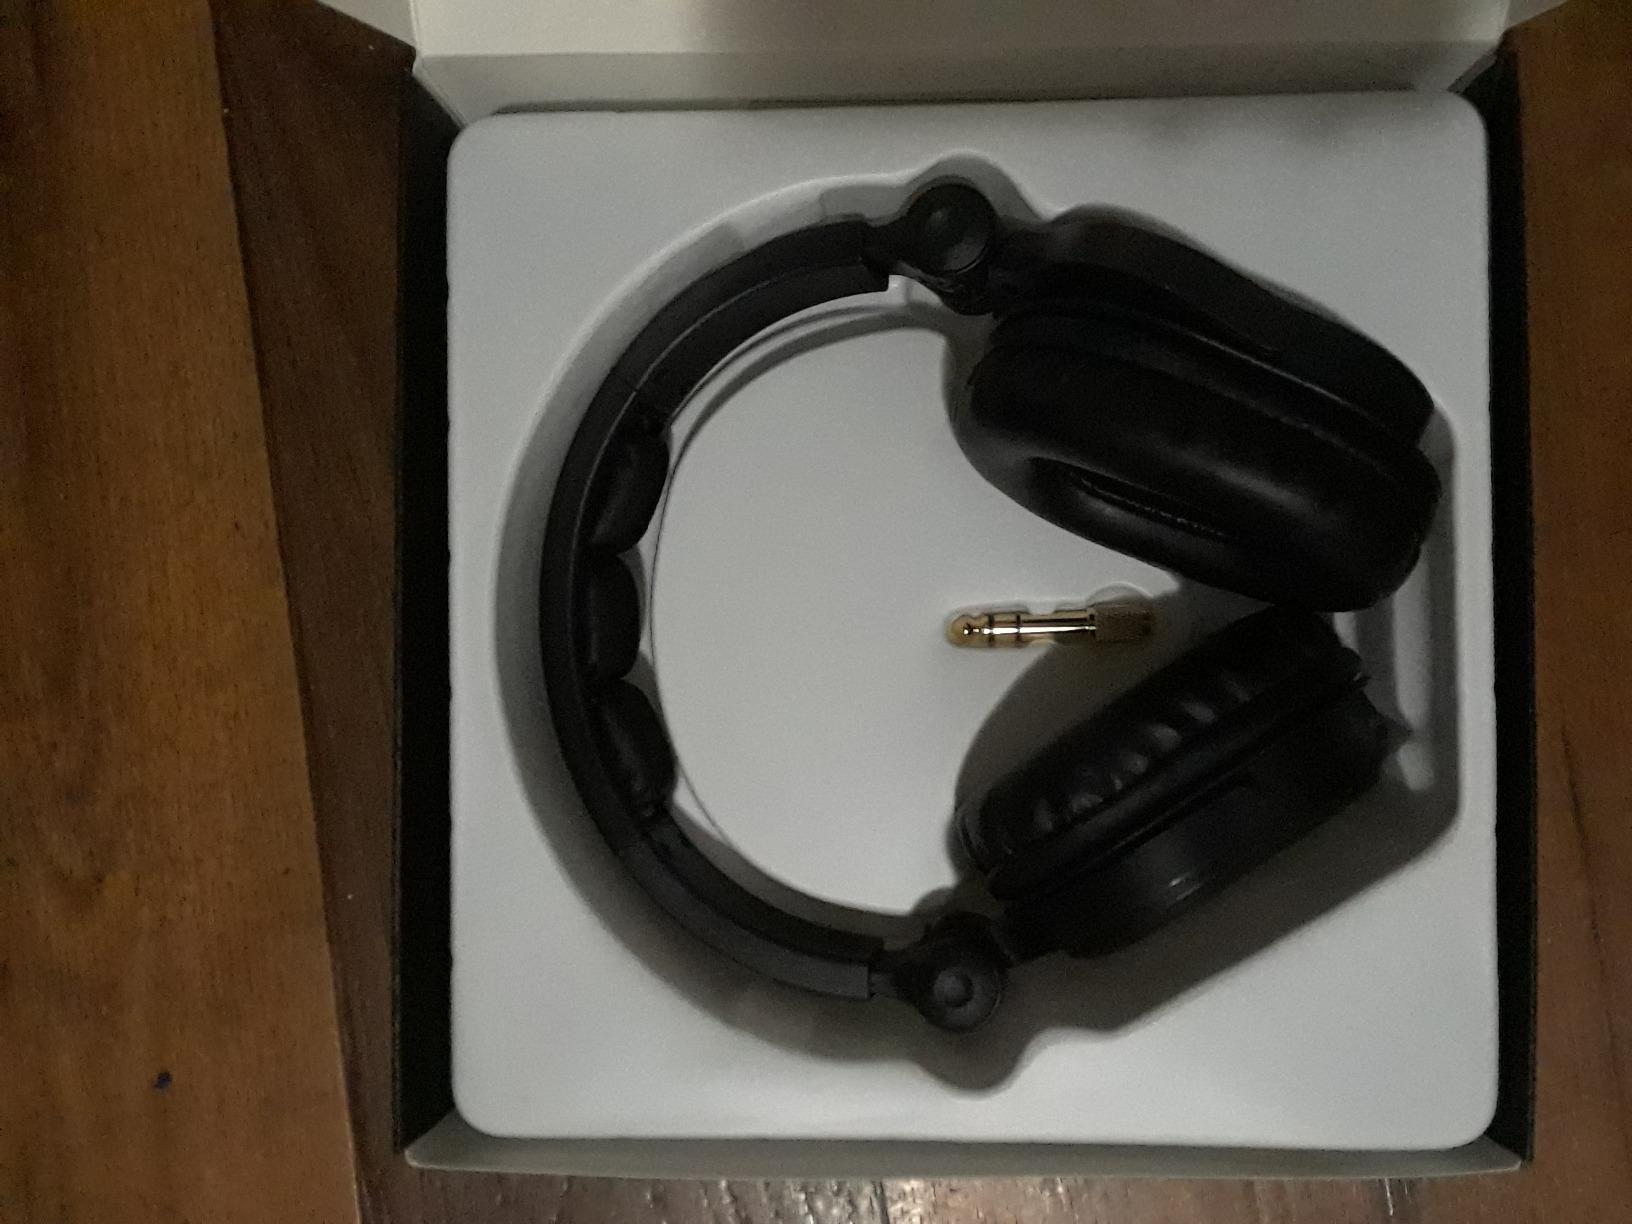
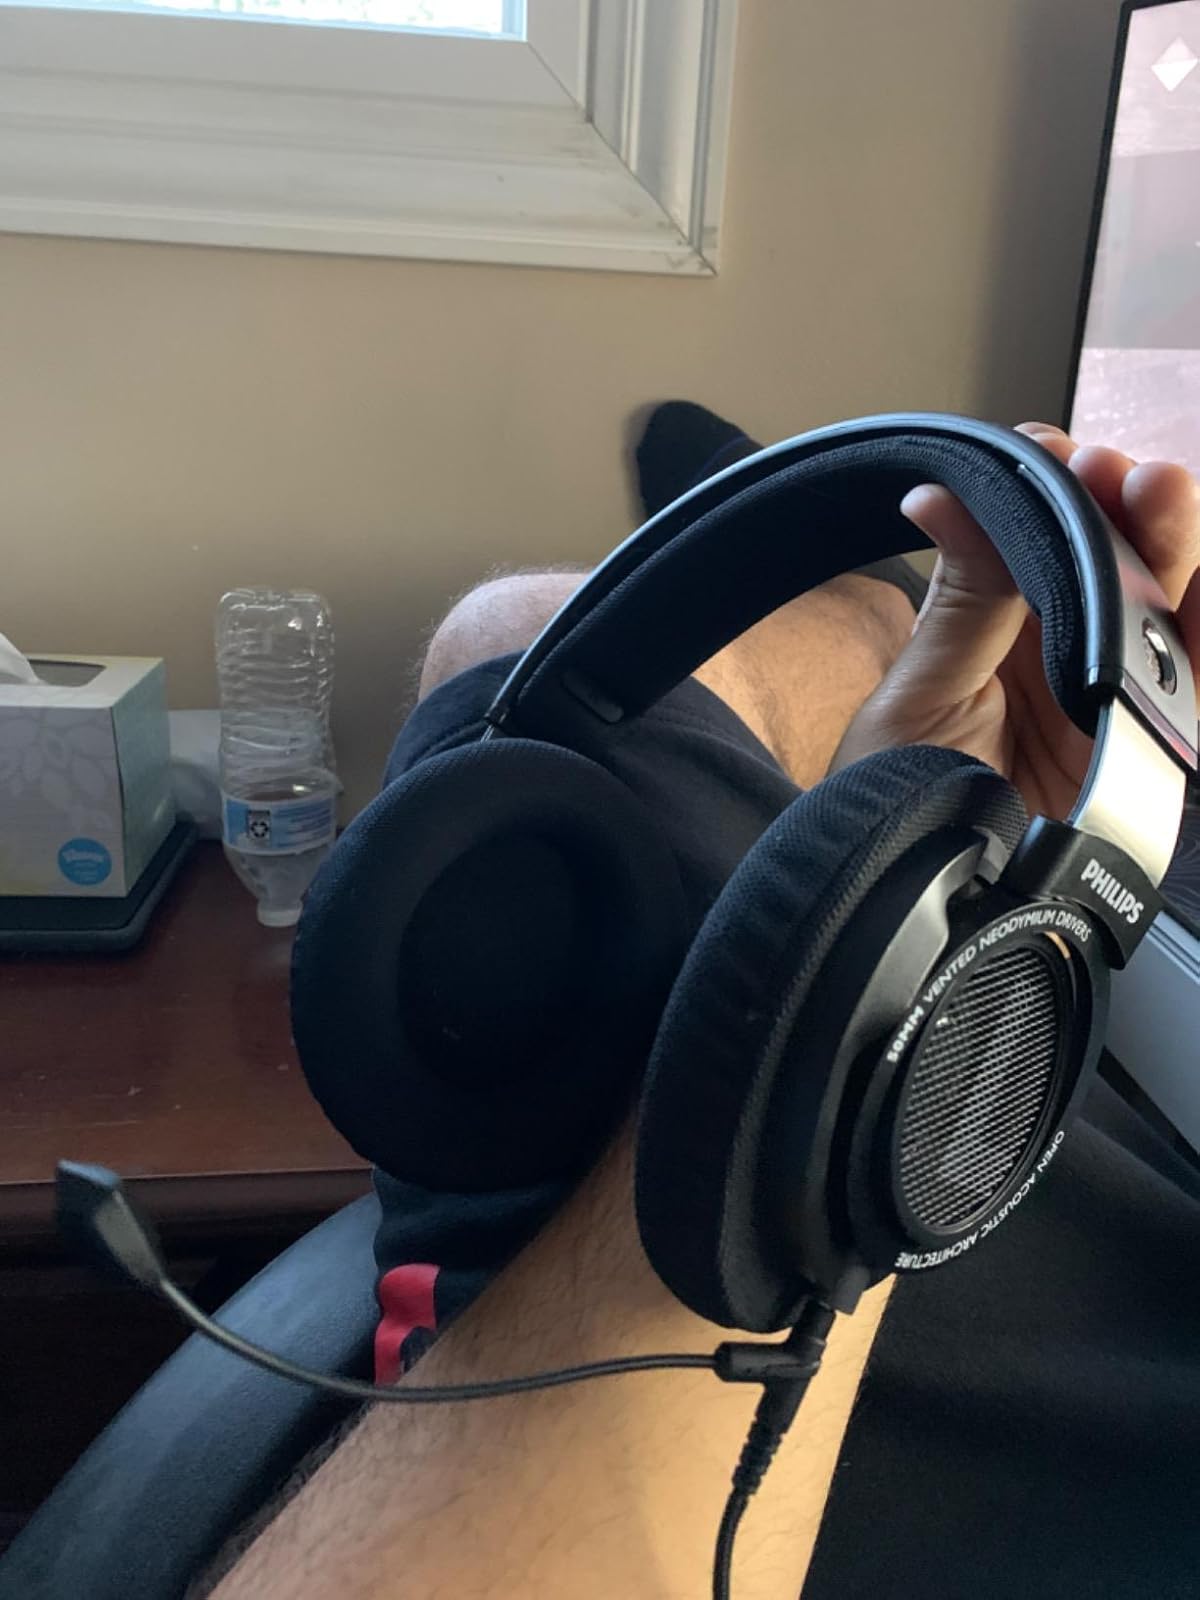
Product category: headphones
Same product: no